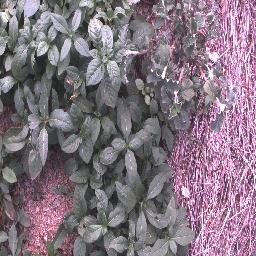
Label: negative